First Bulgarian Empire

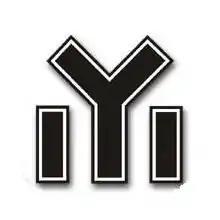
The symbol ıYı is associated with the Dulo clan and the First Empire

After 1000 the tides of the war turned in favor of the Byzantines under the personal leadership of BasilII, who launched annual campaigns of methodical conquest of the Bulgarian cities and strongholds that were sometimes carried out in all twelve months of the year, instead of the usual short campaigning of the epoch with the troops returning home to winter. In 1001 they seized Pliska and Preslav in the east; in 1003 a major offensive along the Danube resulted in the fall of Vidin after an eight-month siege; and in 1004 BasilII defeated Samuel in the battle of Skopje and took possession of the city. This war of attrition dragged on for a decade until 1014, when the Bulgarians were decisively defeated at Kleidion. Some 14,000 Bulgarians were captured; it is said that 99 out of every 100 men were blinded, with the remaining hundredth man left with one eye so as to lead his compatriots home, earning BasilII the moniker "Bulgaroktonos", the Bulgar Killer. When the returning men arrived in Samuel's residence in Prespa, the Bulgarian Emperor suffered a heart attack at the grisly sight and died two days later, on 6 October. Resistance continued for four more years under Gavril Radomir (r.1014–1015) and Ivan Vladislav (r.1015–1018), but after the demise of the latter during the siege of Dyrrhachium the nobility surrendered to BasilII and Bulgaria was annexed by the Byzantine Empire. The Bulgarian aristocracy kept its privileges, although many noblemen were transferred to Asia Minor, thus depriving the Bulgarians of their natural leaders. Although the Bulgarian Patriarchate was demoted to the Archbishopric of Justiniana Prima and all Bulgaria (Archbishopric of Ohrid), it retained its sees and enjoyed a privileged autonomy. Despite several major attempts at restoring its independence, Bulgaria remained under Byzantine rule until the brothers Asen and Peter liberated the country in 1185, establishing the Second Bulgarian Empire.